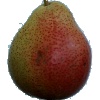
Label: pear_forelle